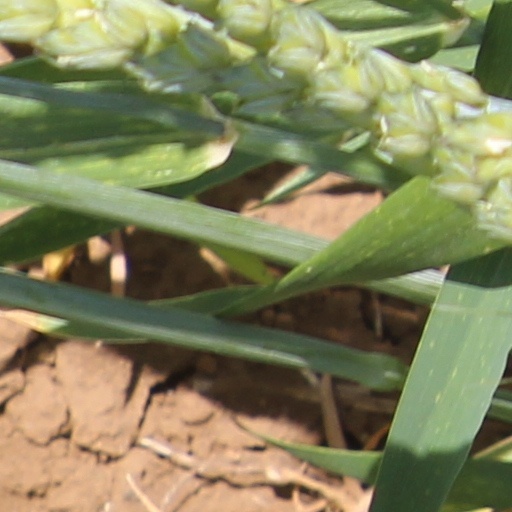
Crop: wheat